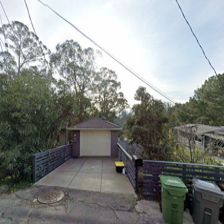
Label: streetView